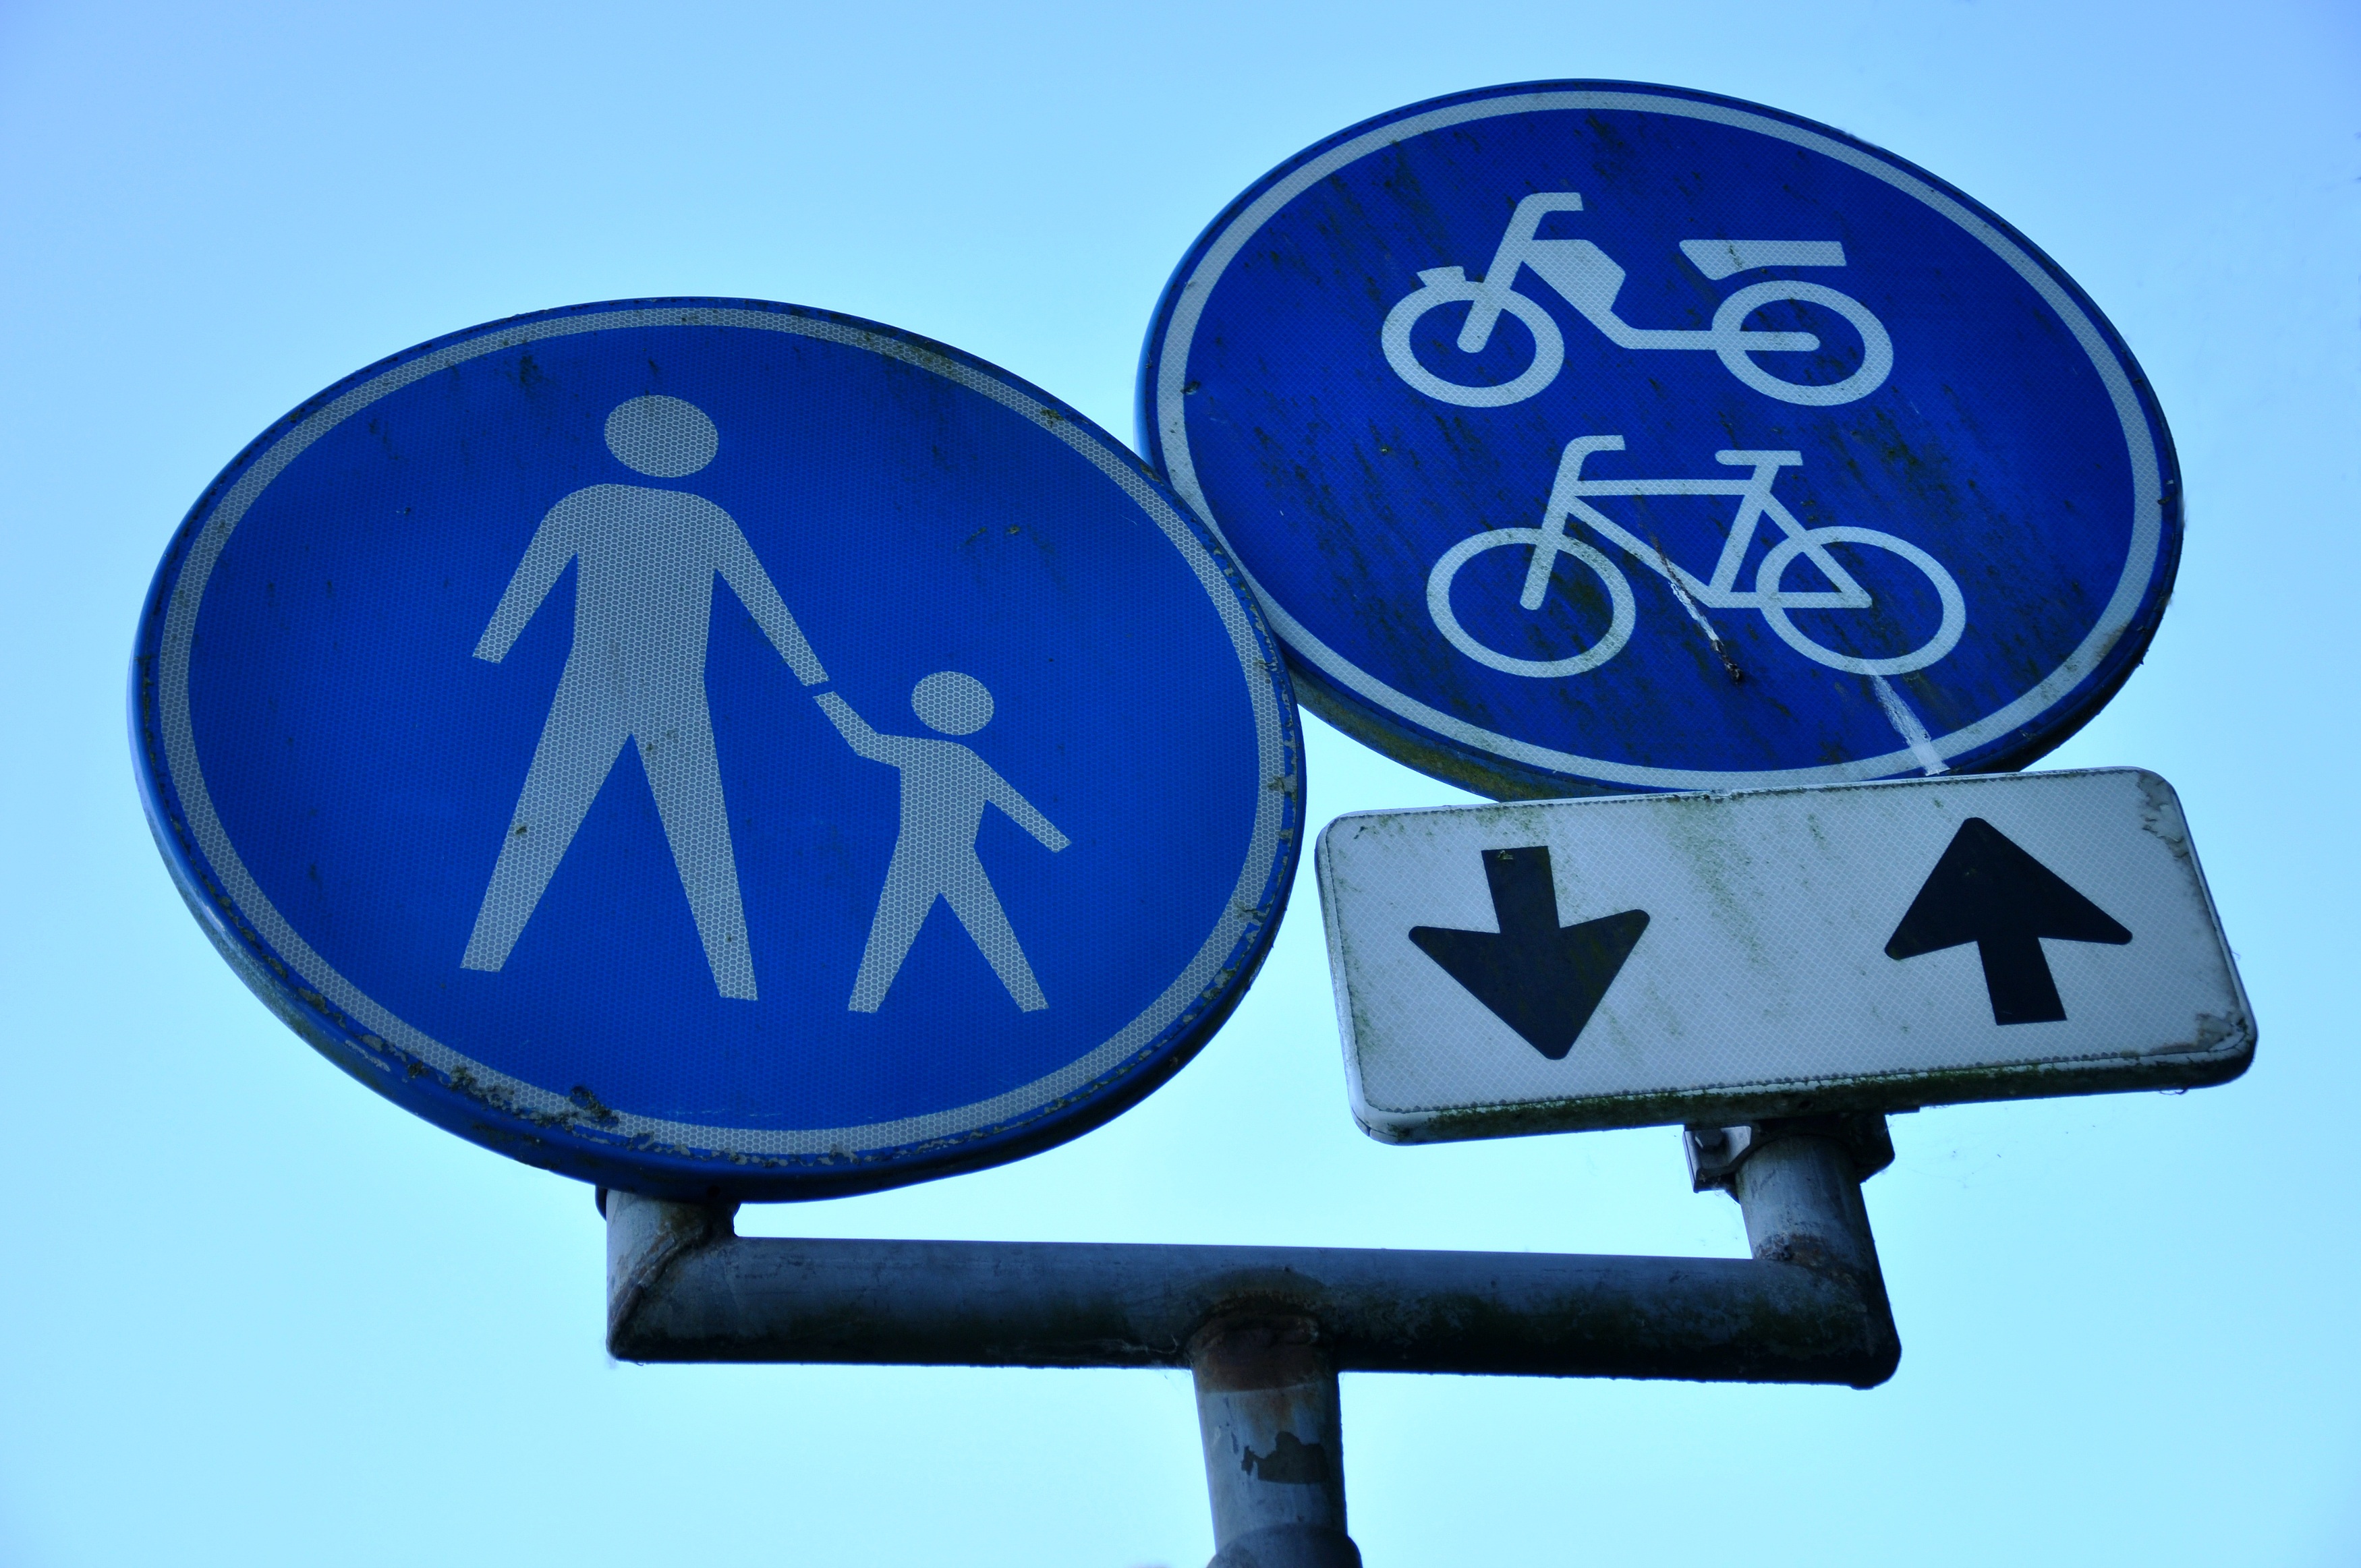
road, white, traffic, street, number, transport, sign, direction, blue, street sign, black, signage, road sign, font, arrow, holland, netherlands, safety, information, traffic sign